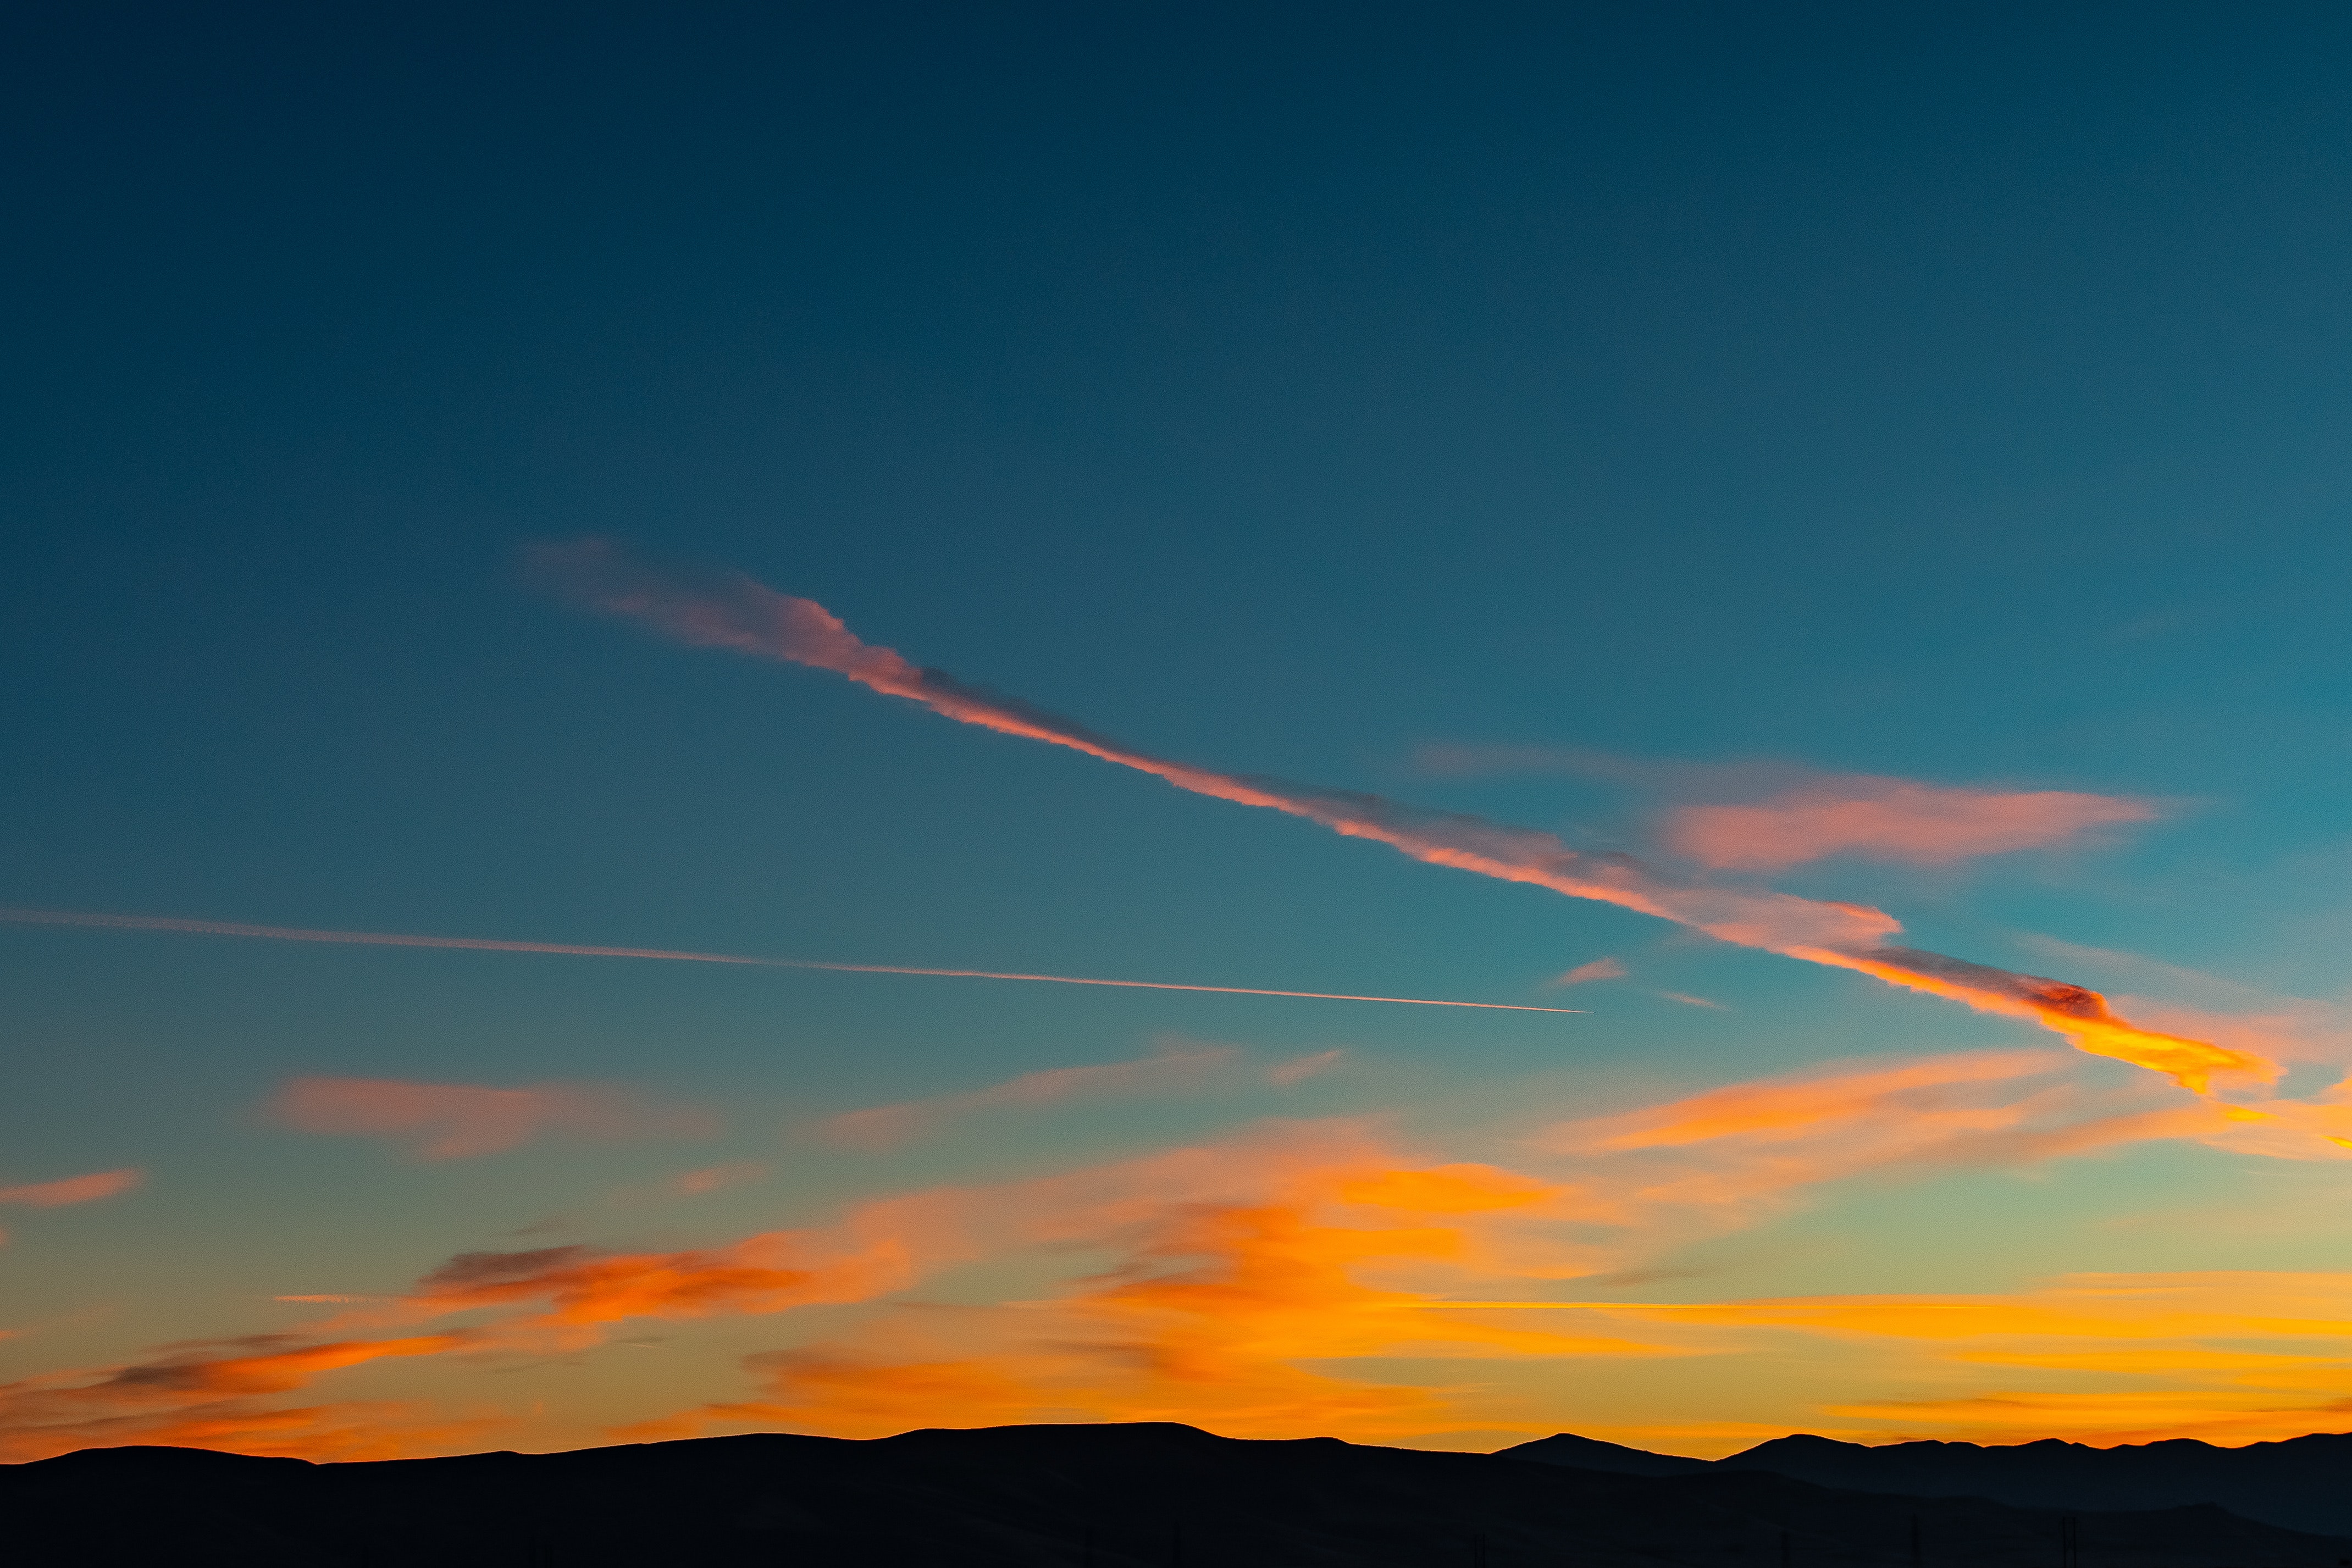
sky, cloud, sunset, atmosphere, blue, orange, afterglow, evening, horizon, red sky at morning, dusk, daytime, sunrise, dawn, calm, landscape, meteorological phenomenon, mountain, geological phenomenon, celestial event